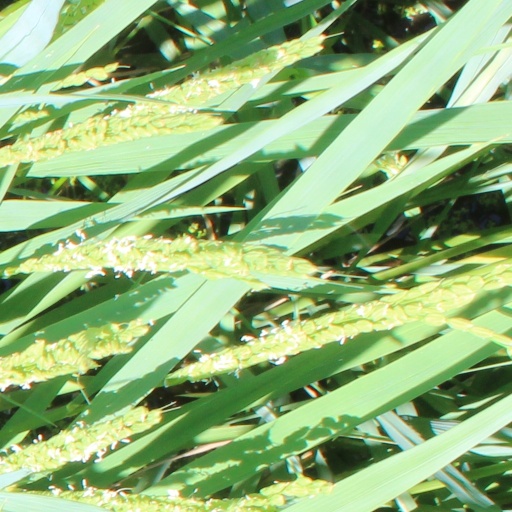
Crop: rice